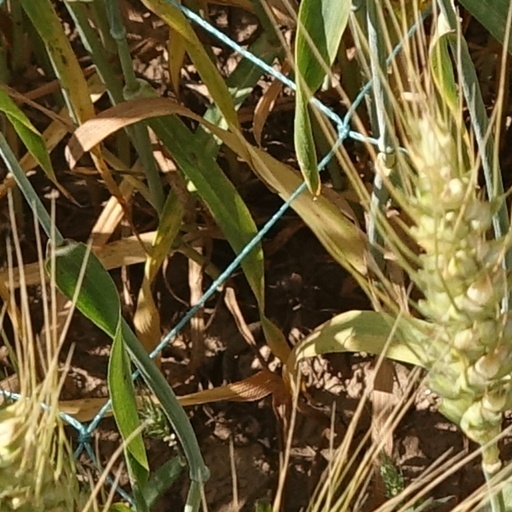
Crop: wheat